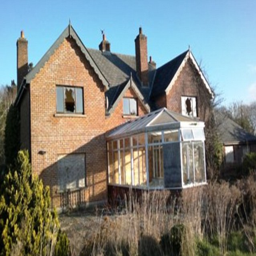
on the market : this sq ft house .